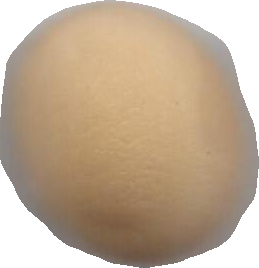
Variety: Dega